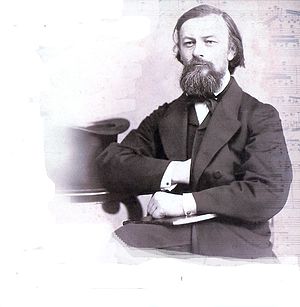
Nikolaj Zaremba
Fotografi af Zaremba, omkring år 1860.
Nikolaj Ivanovitj Zaremba var en russisk musikteoretiker og komponist.